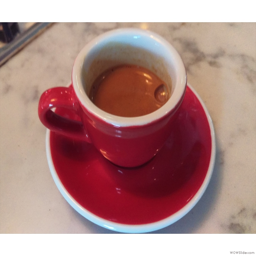
... which was followed up by the single - origin espresso .